Heruli

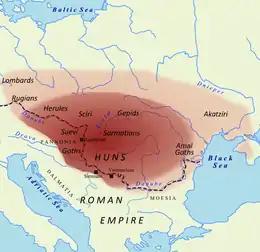
Approximate territory under Hunnic control in 450 AD

As already mentioned, the "Laterculus Veronensis" shows that Heruli and Rugii were already present somewhere in western Europe in about 314. Similar listings from later in the 4th century, the "Cosmographia" of Julius Honorius, and probably also the "Liber Generationis", both listed the Heruli near the Marcomanni and Quadi who are known from many records to have lived until the 4th century in the region north of the Danube, where the Herule kingdom would later be found.